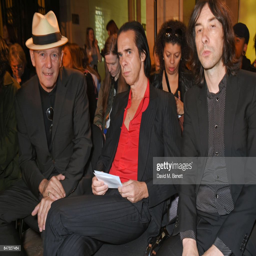
artists attend the ss18 catwalk show .